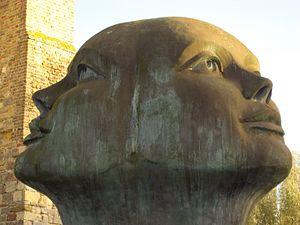
«
Charles Delporte est un peintre et sculpteur belge.